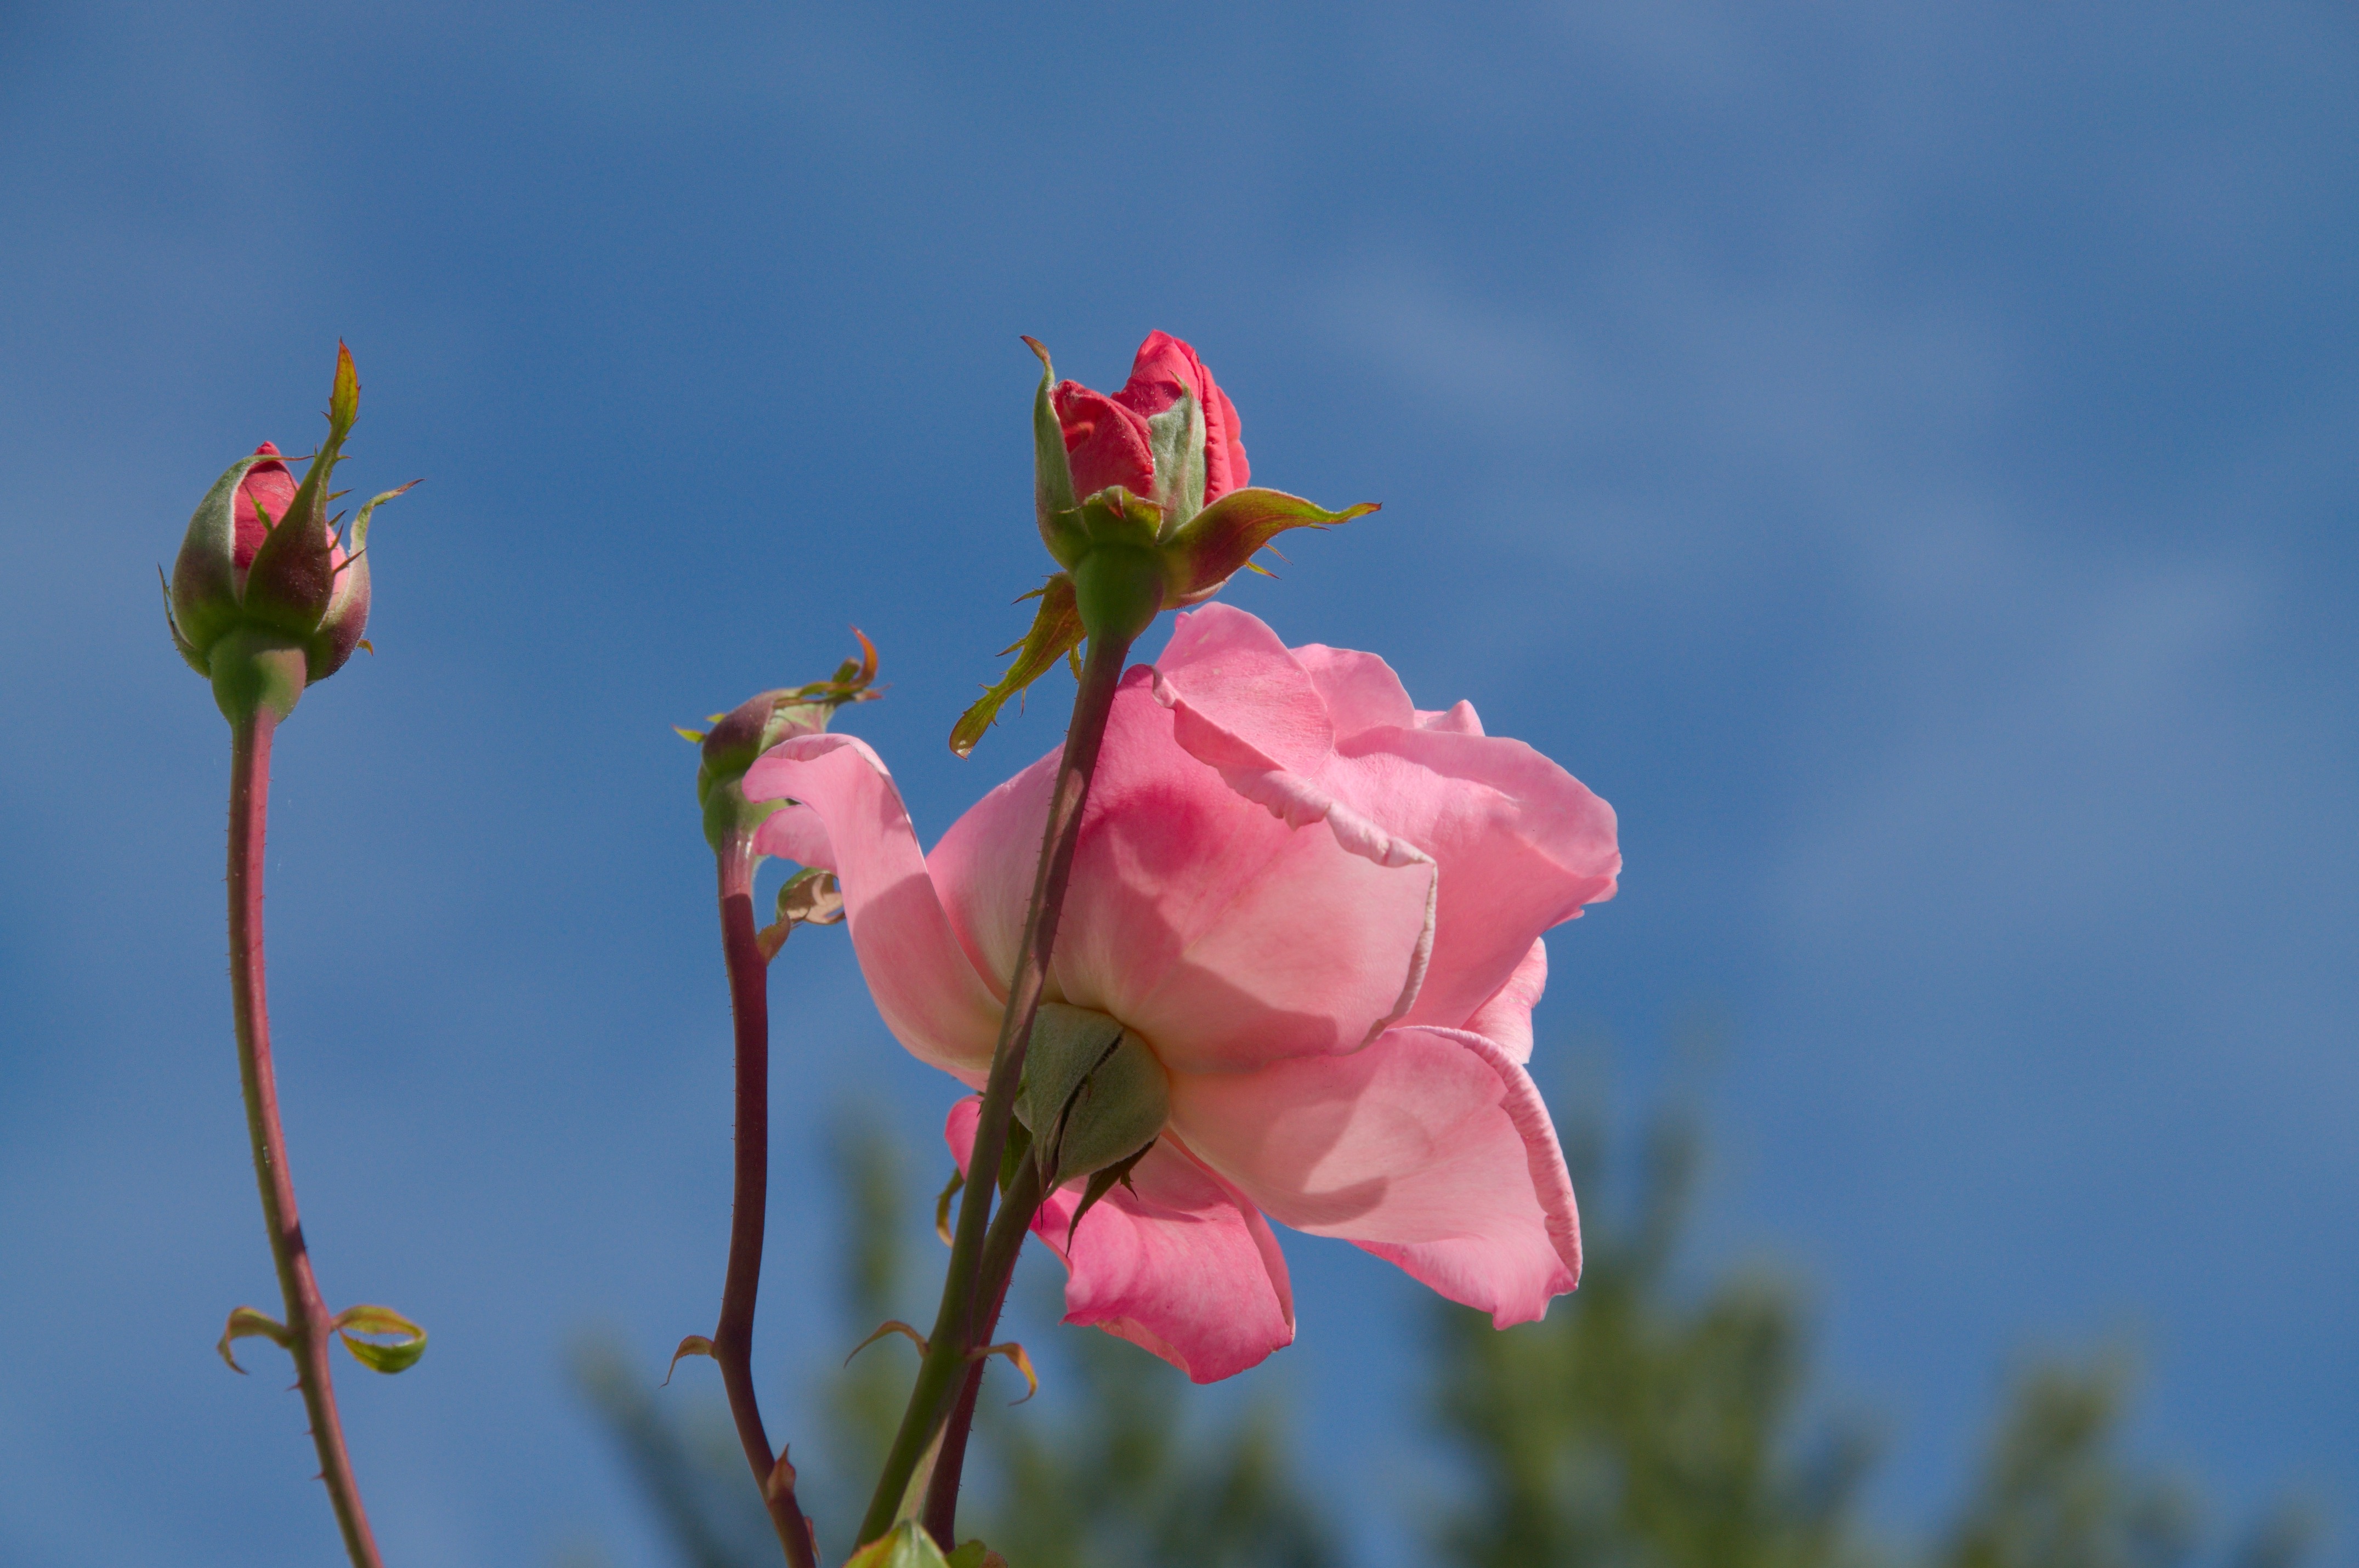
nature, blossom, plant, sky, flower, petal, rose, autumn, botany, blue, pink, flora, wildflower, flowers, roses, bud, macro photography, flowering plant, garden roses, rose family, plant stem, land plant